10th Army (Soviet Union)

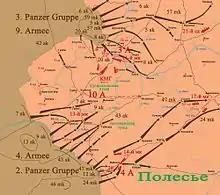
The initial offensive of the German Army Group "Center" in Belarus, 22–25 June 1941

The 10th Army of the Soviet Union's Red Army was a field army active from 1939 to 1944.